Cuchuflí
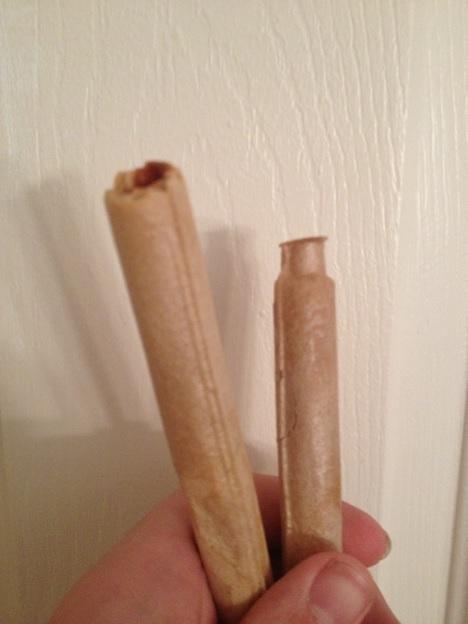
Also known as:
es - Spanish: Cuchuflí
Category: snack, dessert (snack, dessert)
Cuisine: Chilean, Argentinian
Associated cuisines: Chilean, Argentinian
Area: Chile, Argentina
Countries: Chile, Argentina
Region: South America, , , ,
The dish is a tubular-shaped desserts made from sugar, egg whites, flour, butter, and vanilla that are often filled with dulce de leche or other sweet fillings.